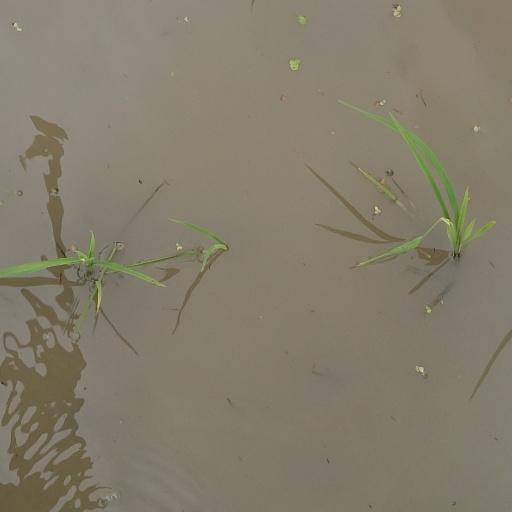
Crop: rice